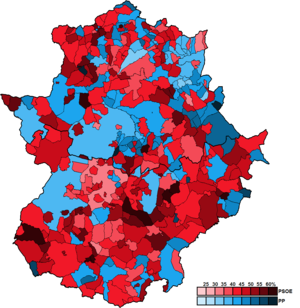
Les élections générales espagnoles de 2015 se sont tenues le dimanche 20 décembre 2015 afin d'élire les 350 députés et 208 des 266 sénateurs de la XIᵉ législature des Cortes Generales. 10 députés sont élus en Estrémadure.